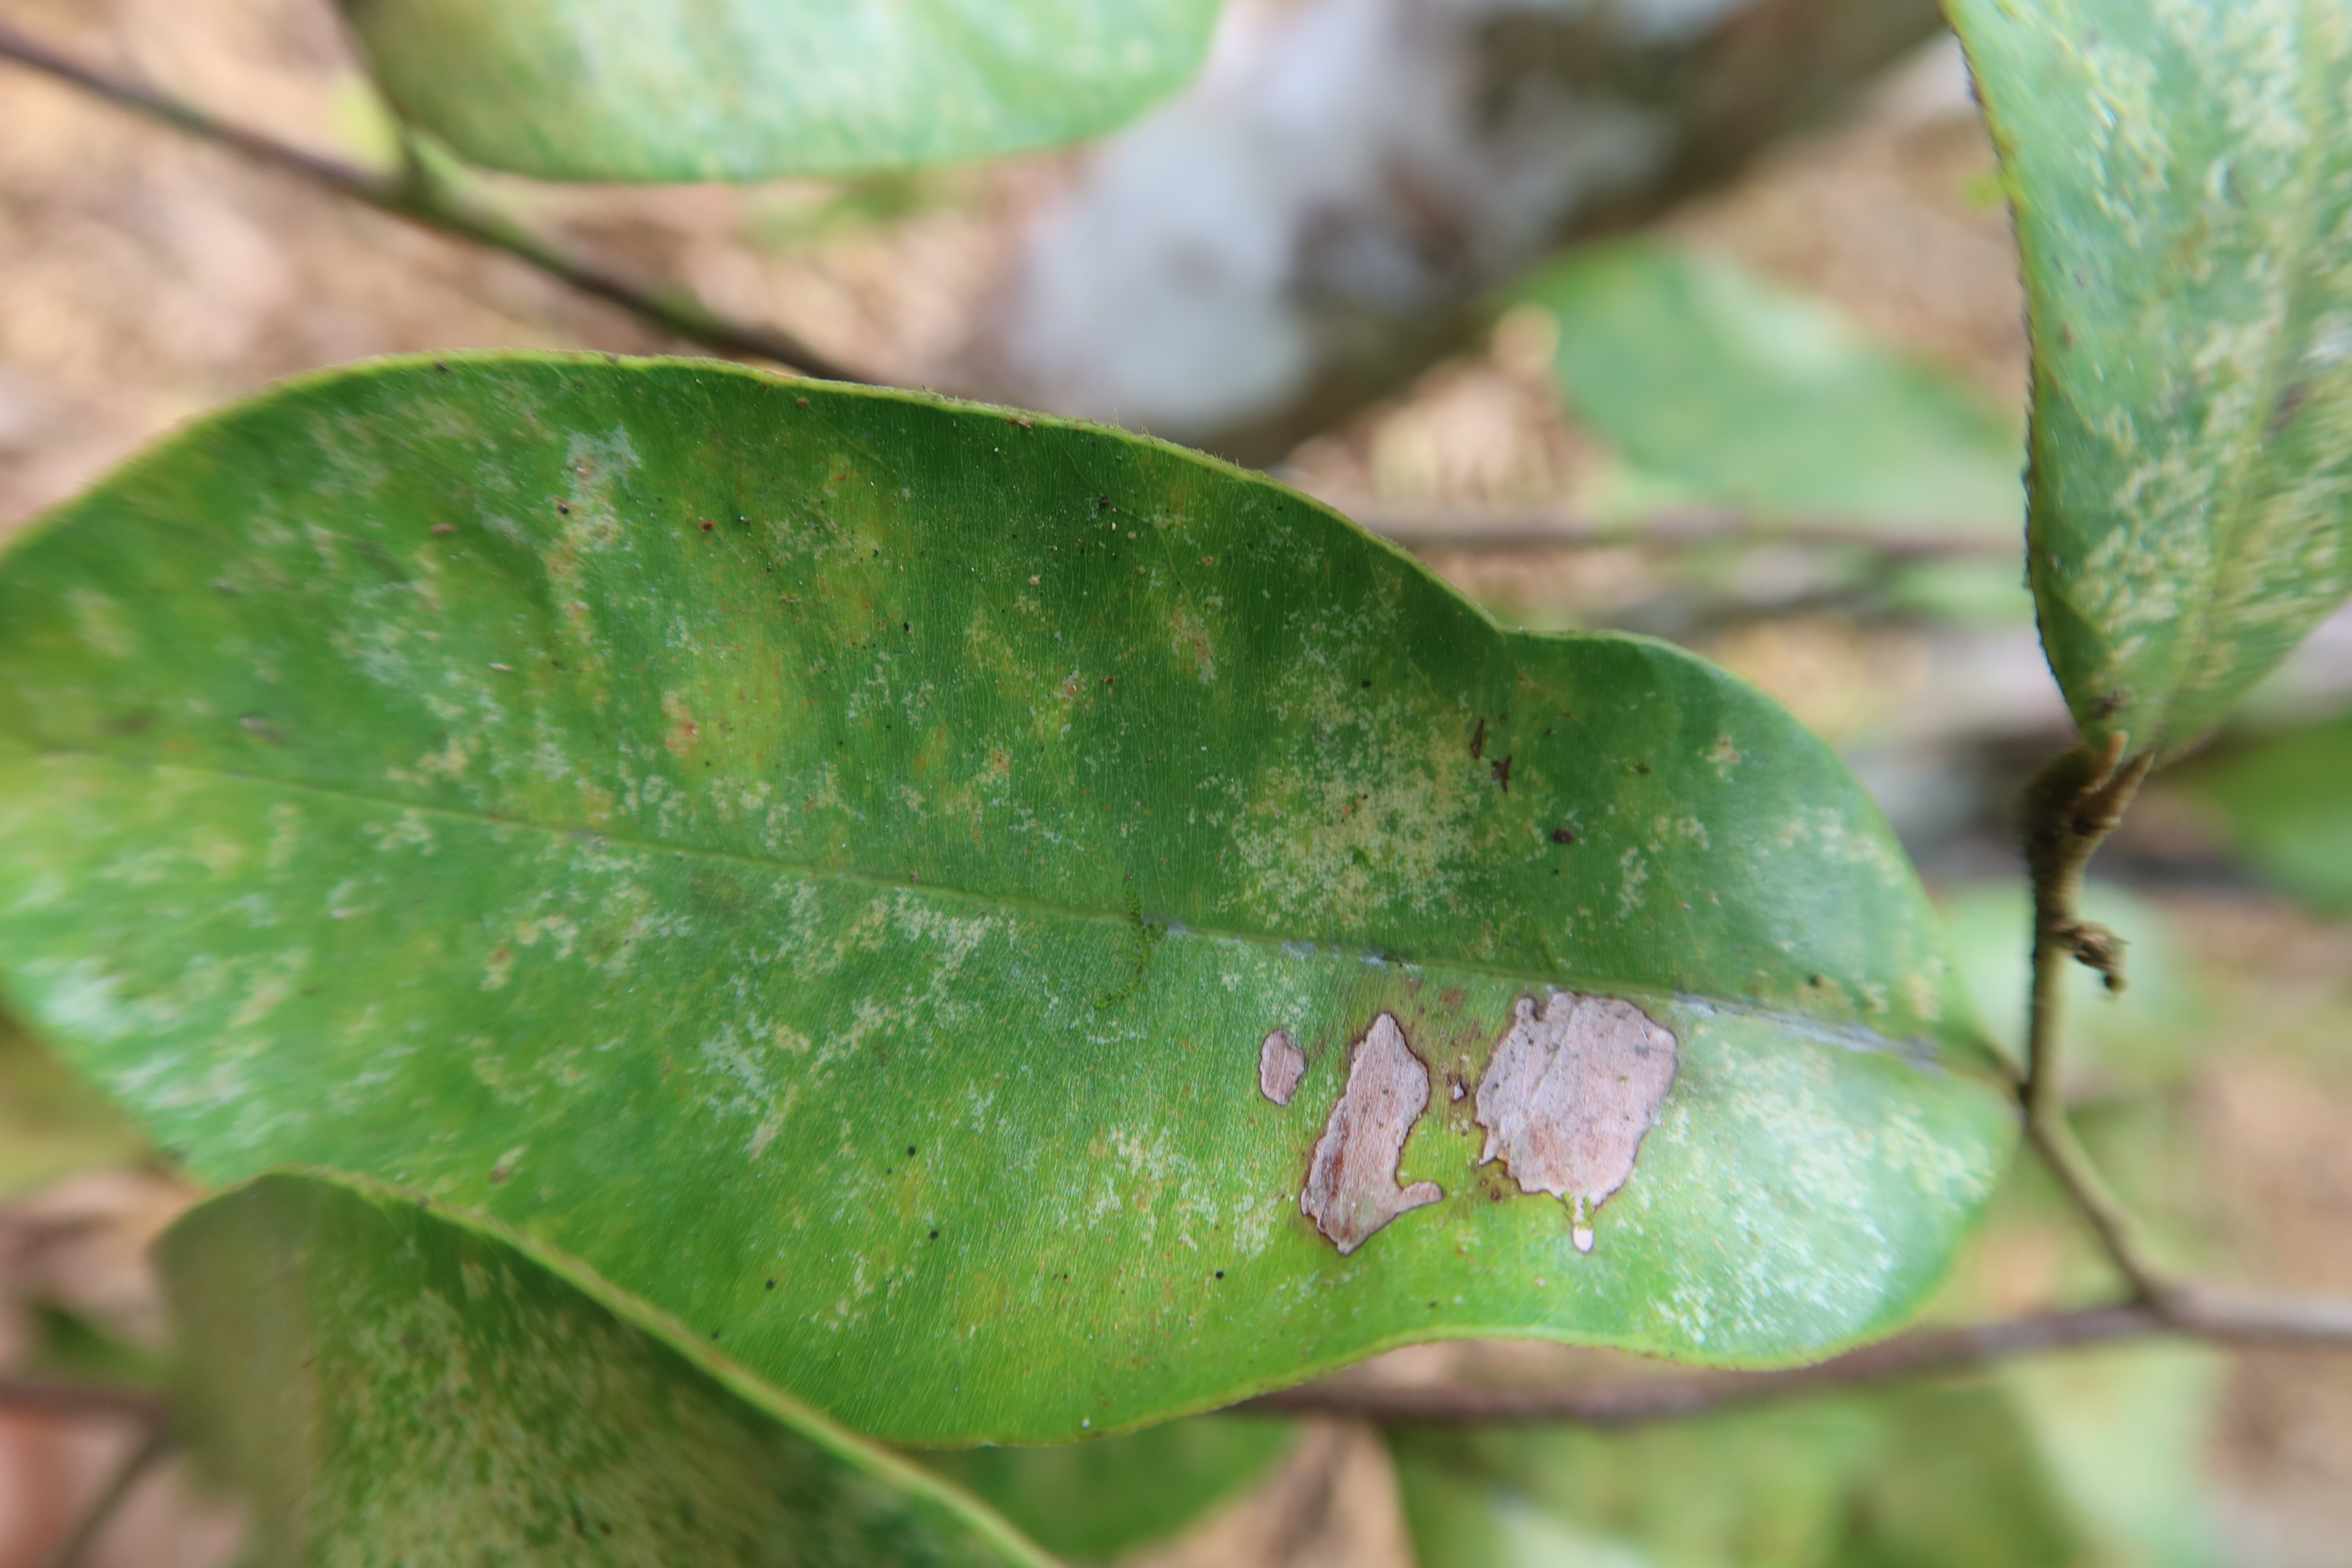
Label: Anthracnose